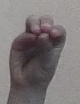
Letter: ha